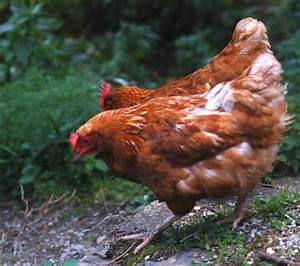
Label: gallina